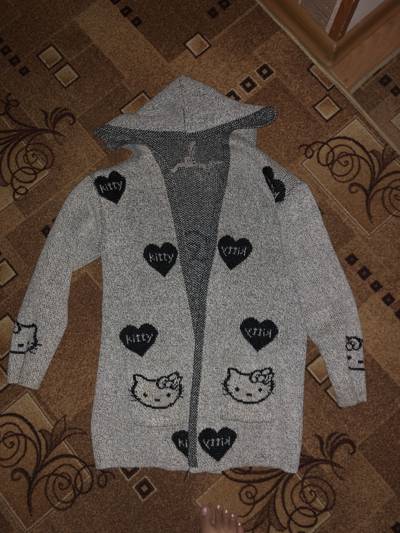
Waste category: clothes